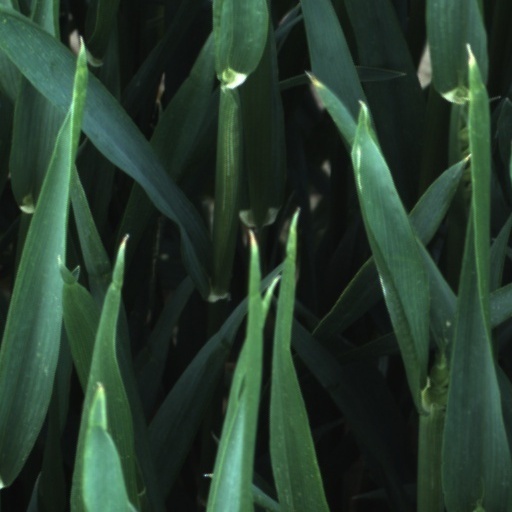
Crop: wheat